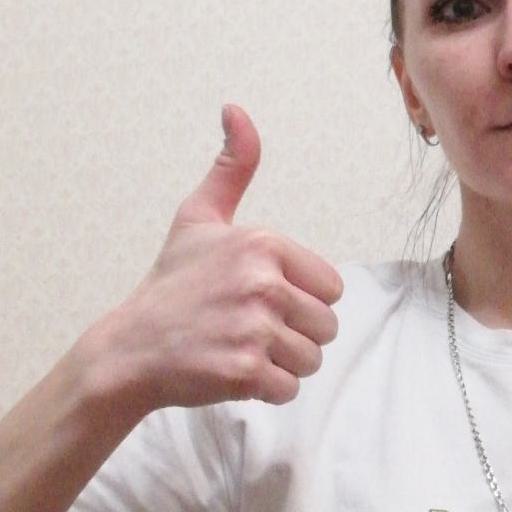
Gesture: like